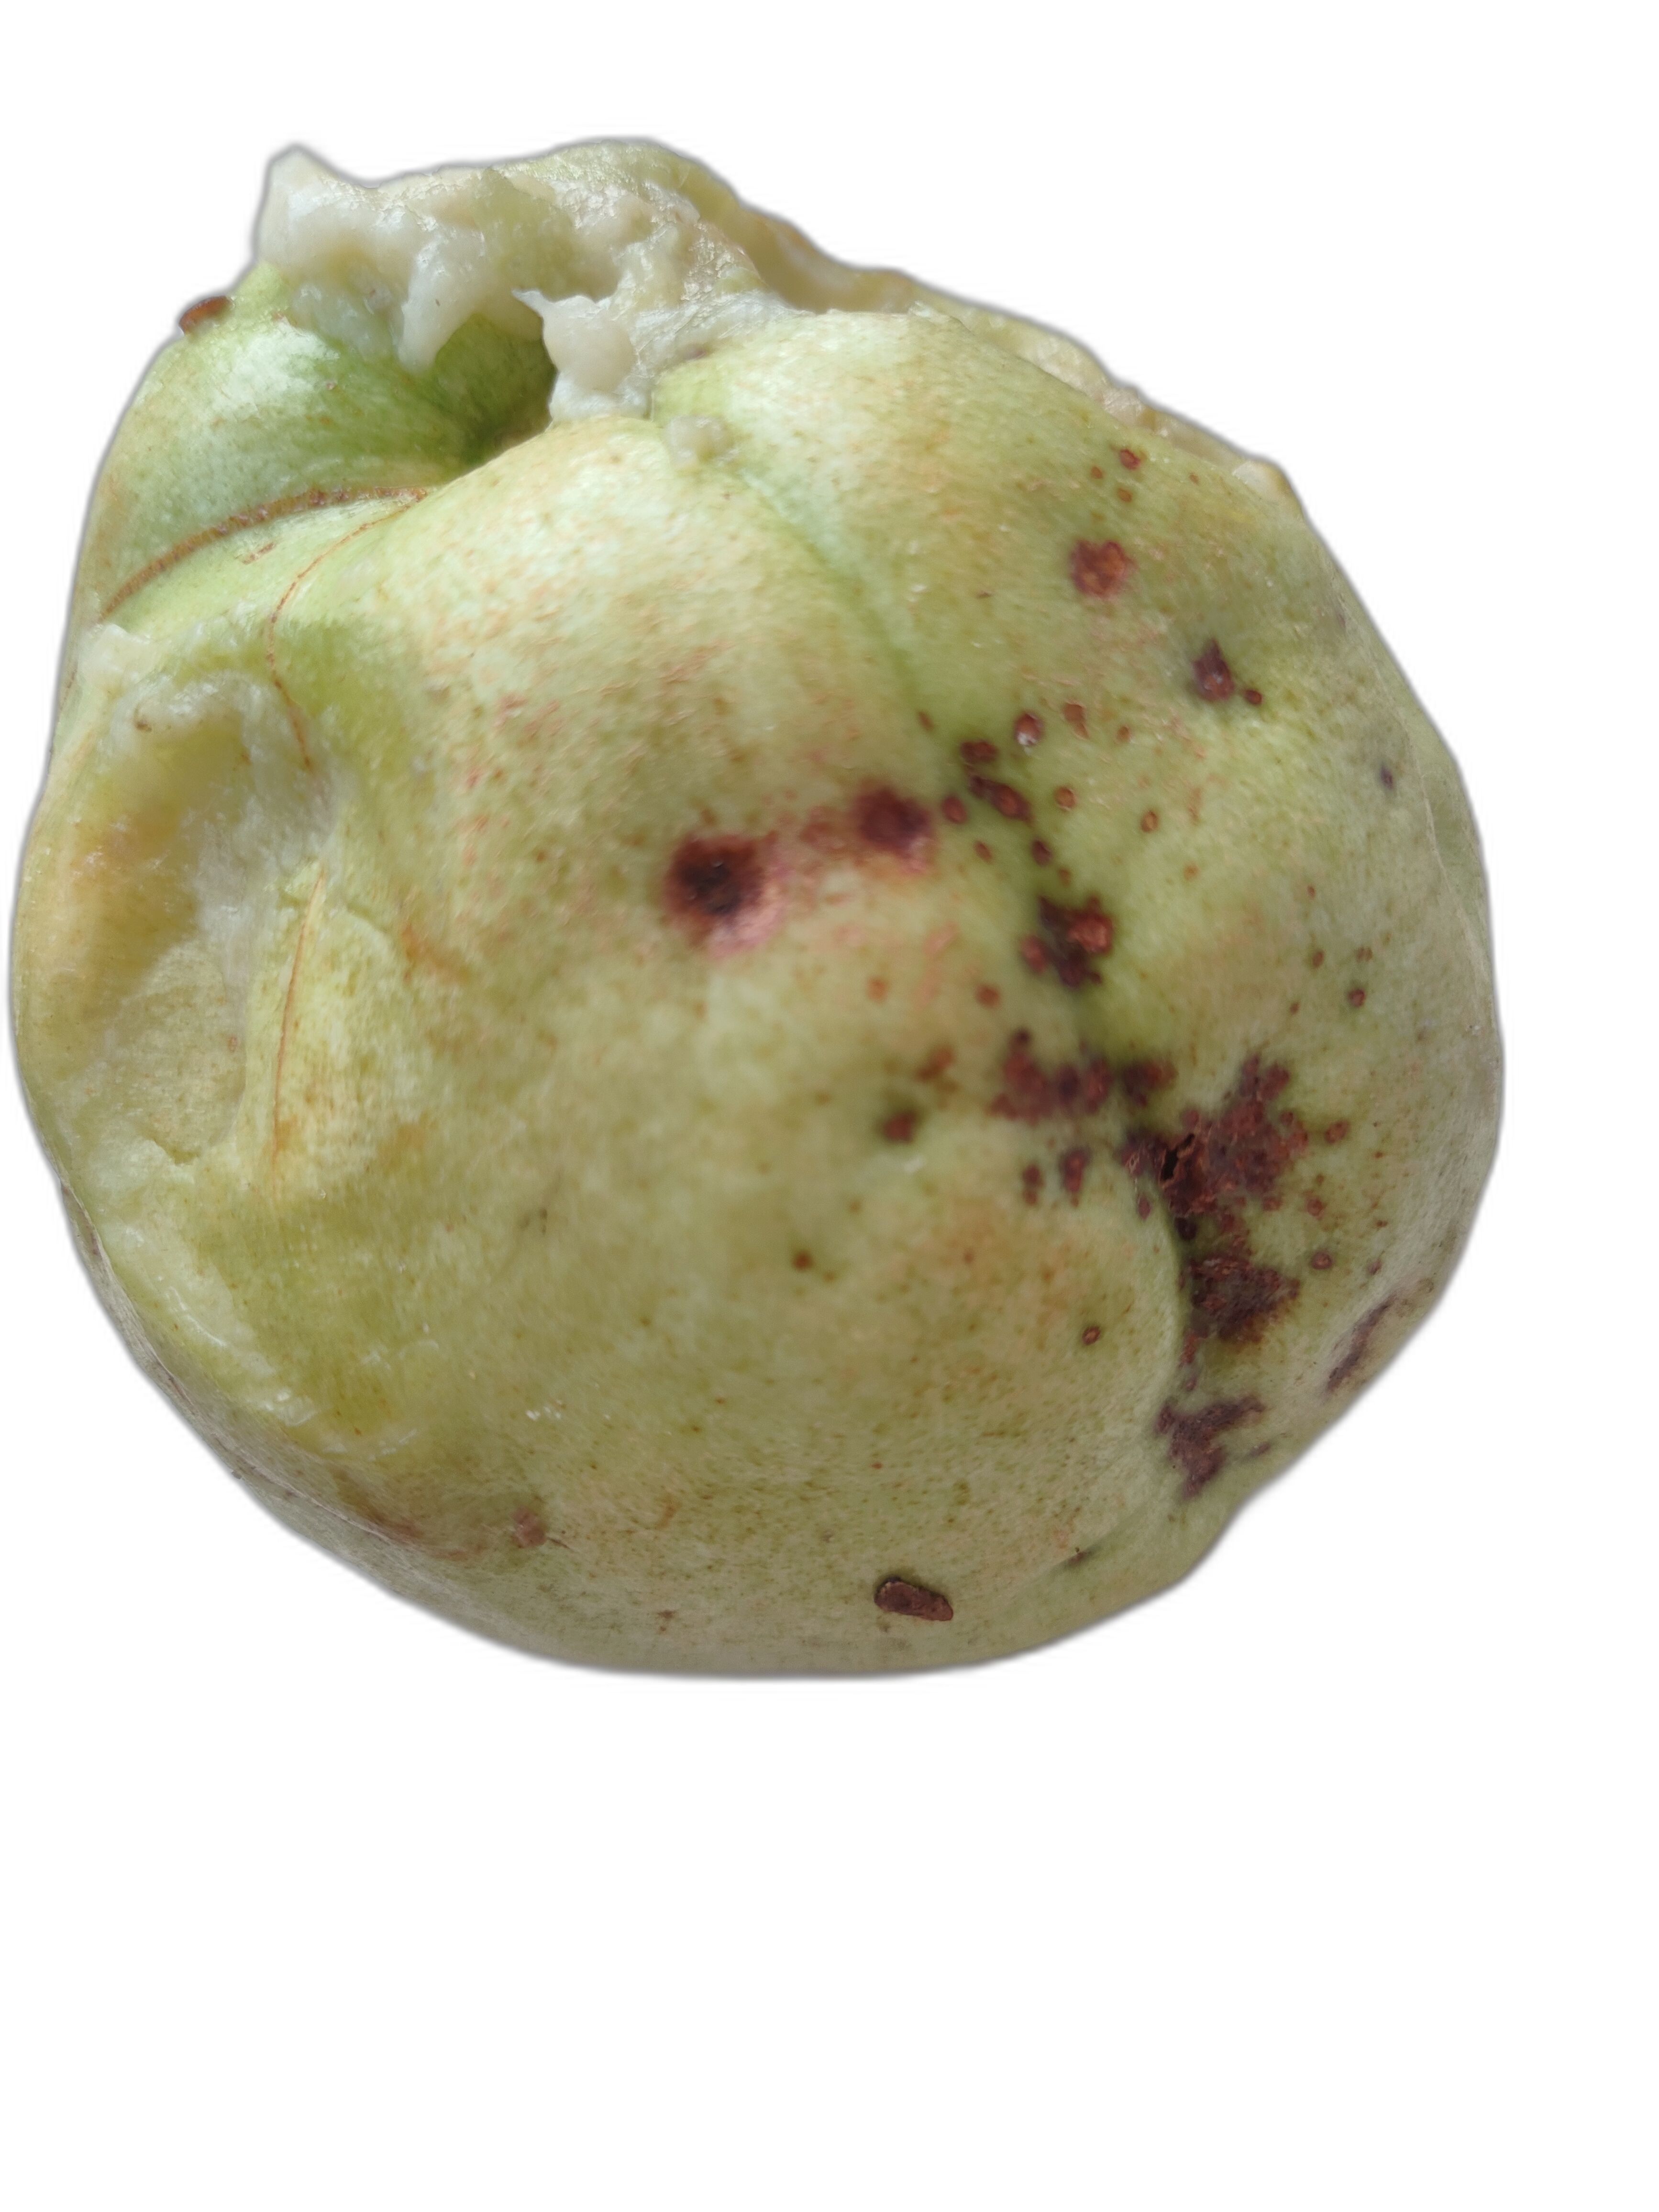
Plant part: fruit
Disease: Anthracnose